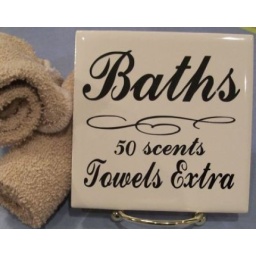
Old Fashioned Bath sign- super cute for bathroom counter! Measures 4.25 X4.25. Could be done in other sizes